David Vanderpool

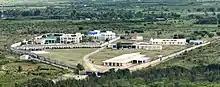
aerial view of LiveBeyond base in Thomazeau, Haiti

The initial aid Vanderpool and his team brought to Haiti was primarily mobile medical care to relieve the thousands devastated and injured by the earthquake. Since then however, Vanderpool has grounded his work in Thomazeau, Haiti where his organization began building a base. Vanderpool continued to provide free medical care, establishing a surgical hospital and clinic. In addition, clean water projects, agricultural projects, a nutrition program, and other widow and orphan advocacy projects were begun.